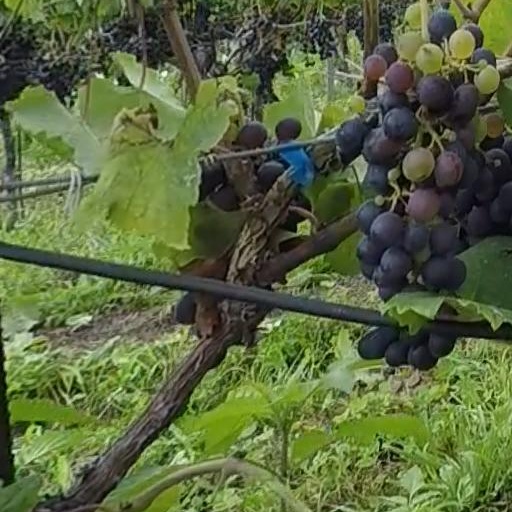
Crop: grape